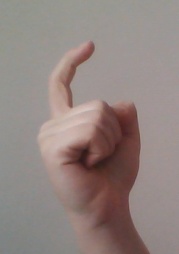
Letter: ra